Alexey Vaulin

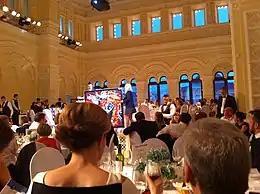
"Painting by Alexey Vaulin "Blue boat, lit by the sun", in the Christie's charity auction "Dreams 2015", Moscow."

In 2013 a joint exhibition between Vaulin and the Japanese artist Naomi Maki, "The unseen world: A view from Moscow and Tokyo", was held in "Veresov Gallery". In 2014 he had a joint exhibition with the Chinese artist Lian Hua "Presentation to the Dragon". In 2015 Alexey Vaulin's work ‘Blue boat, lit by the sun’ was included the charity auction "Dreams 2015", which was organised by the auction house Christie's.